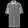
Label: Shirt